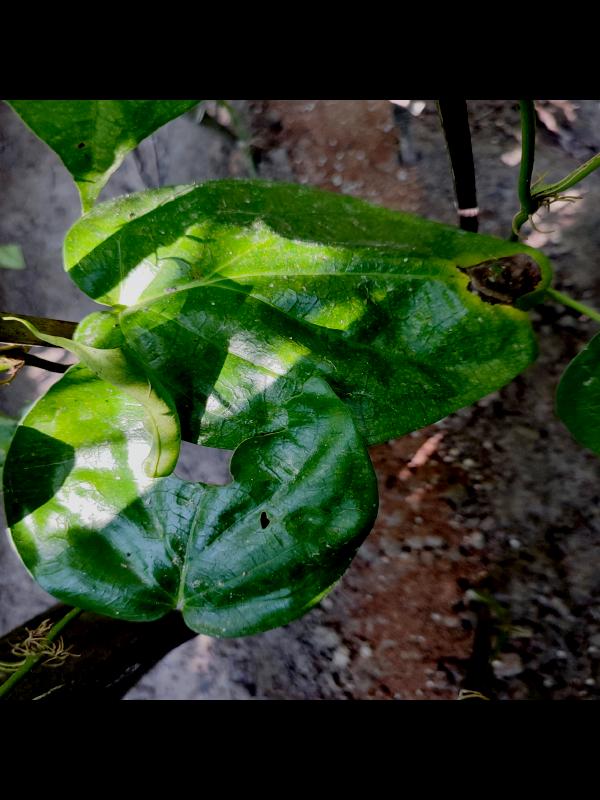
Label: Bacterial_Leaf_Disease